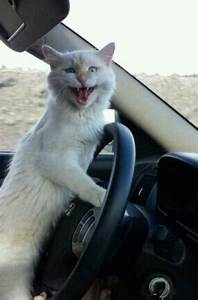
Label: gatto